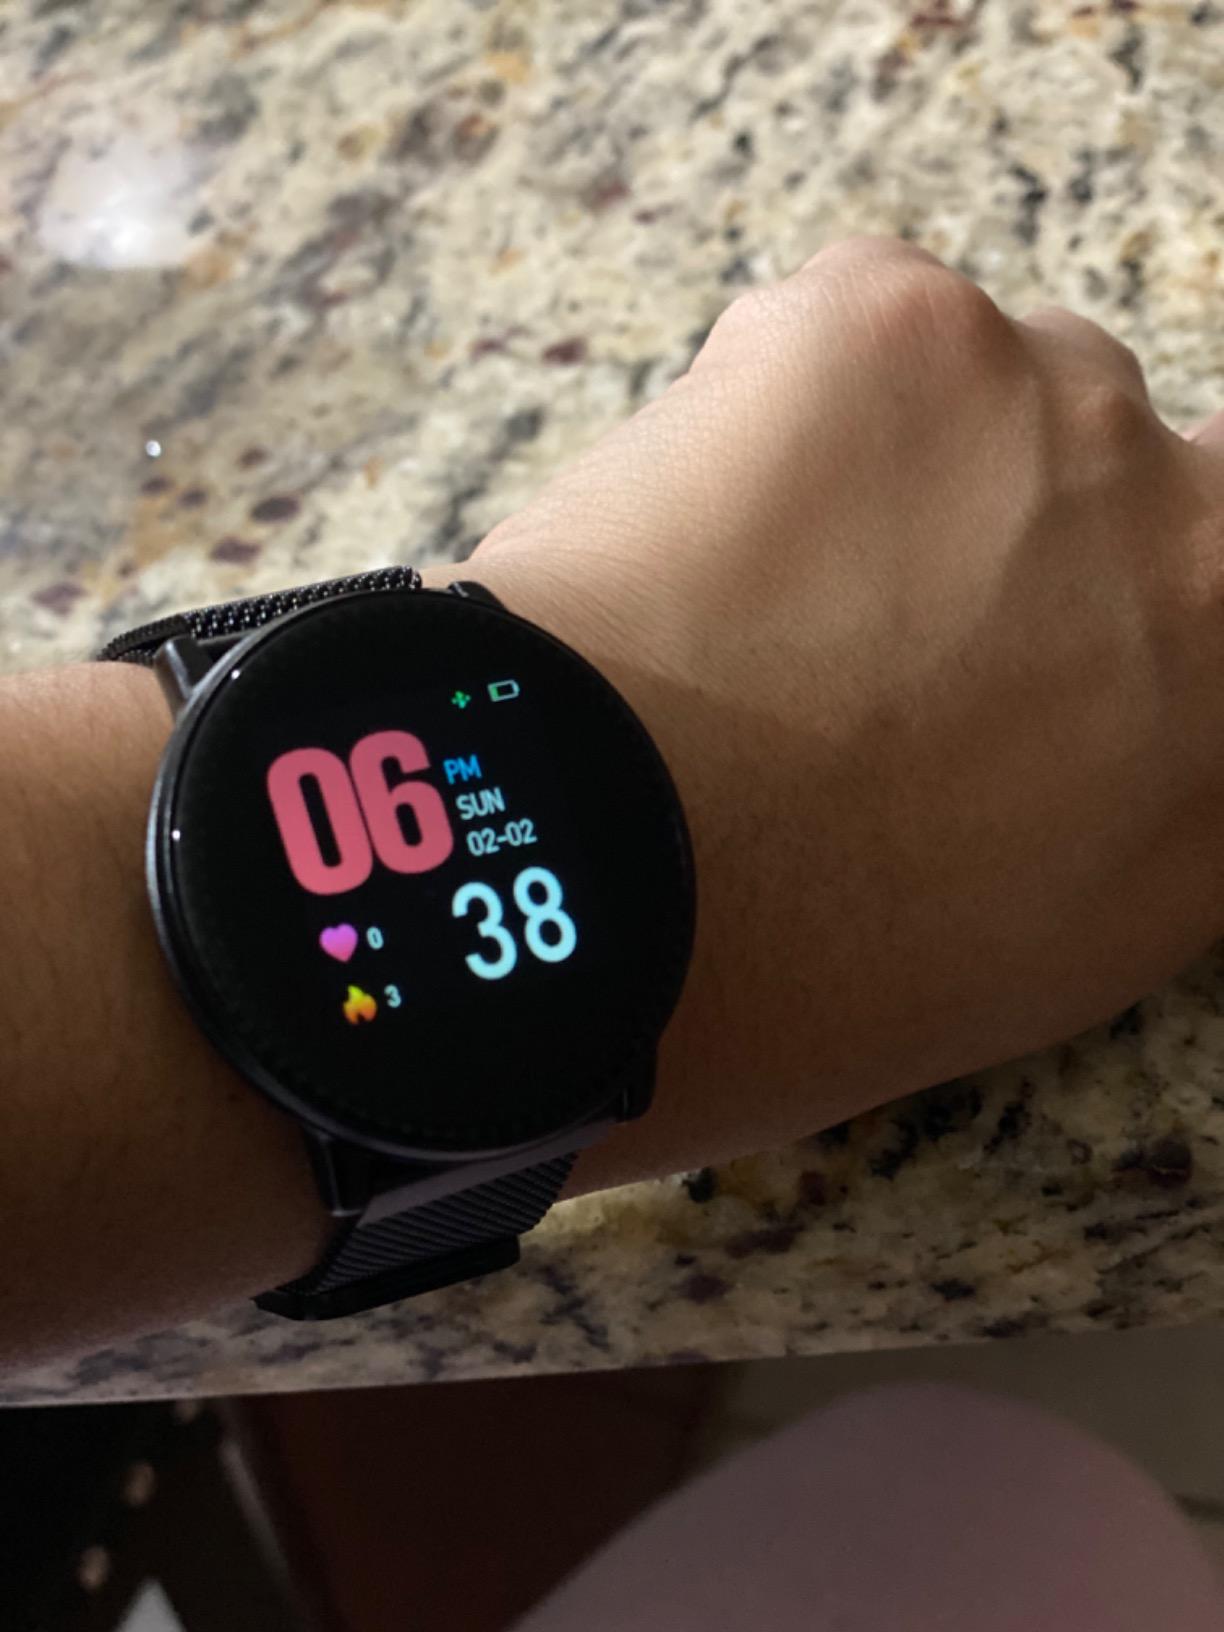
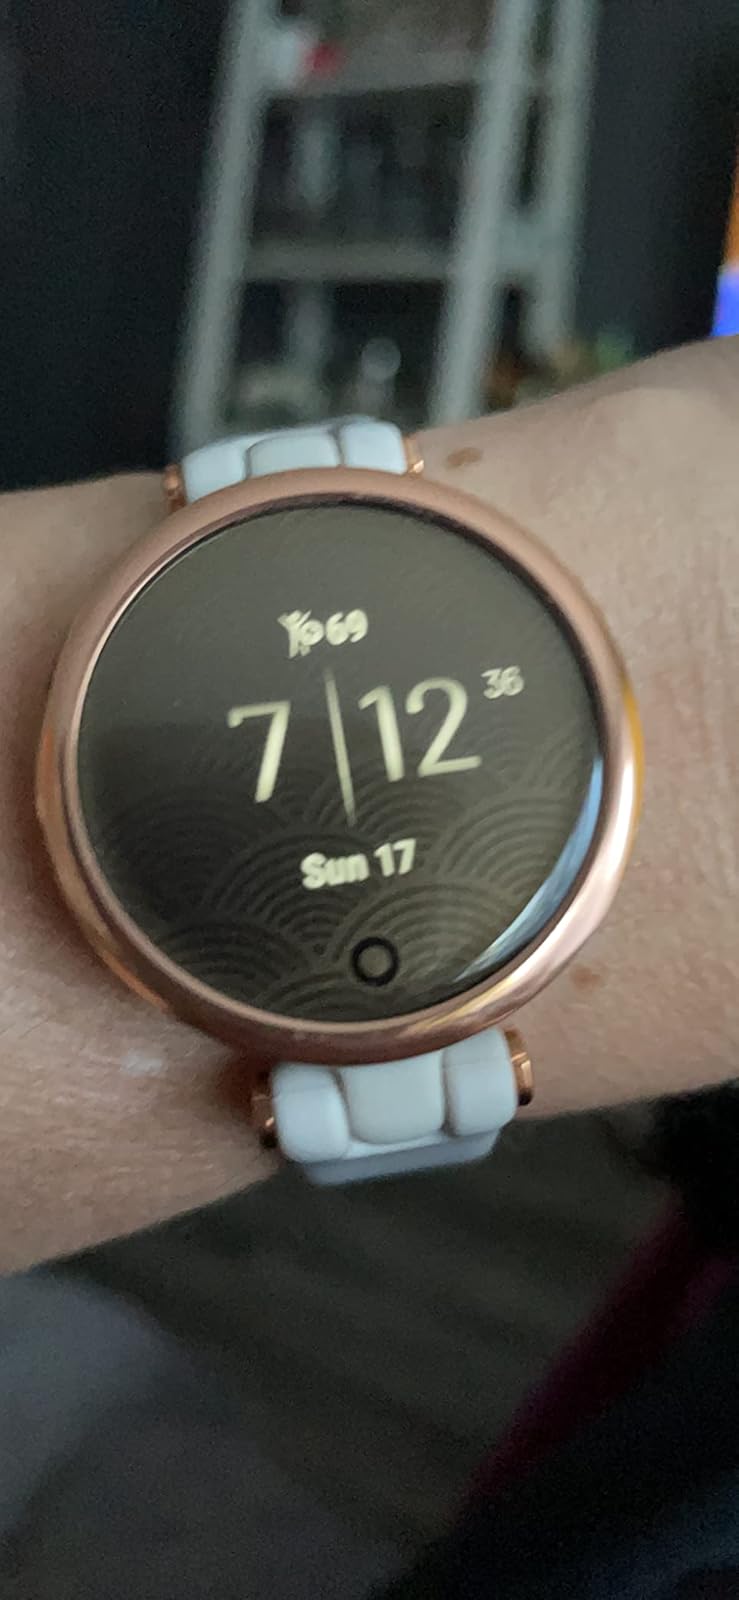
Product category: smartwatch
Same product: no